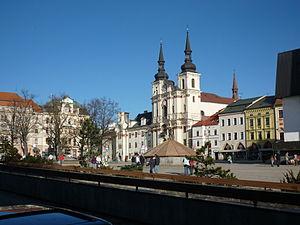
Cet article recense les plus grandes places urbaines, pour ce qui est de la superficie.